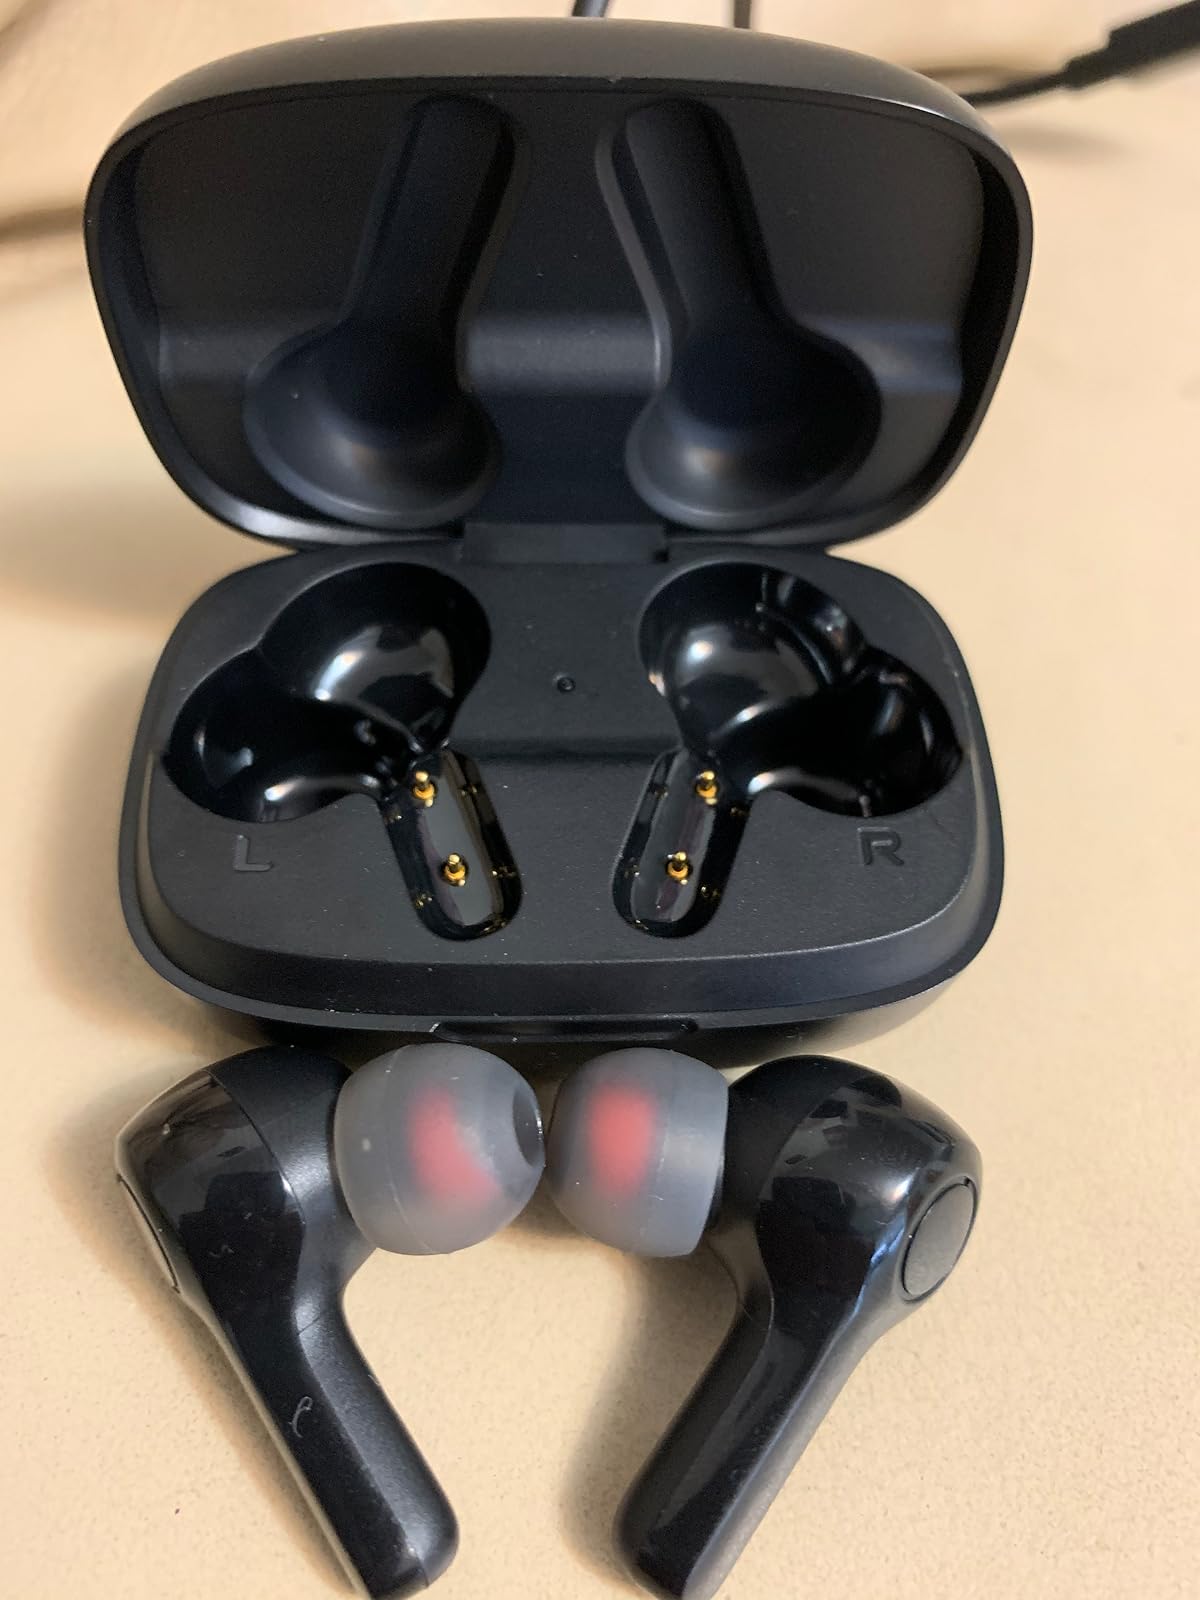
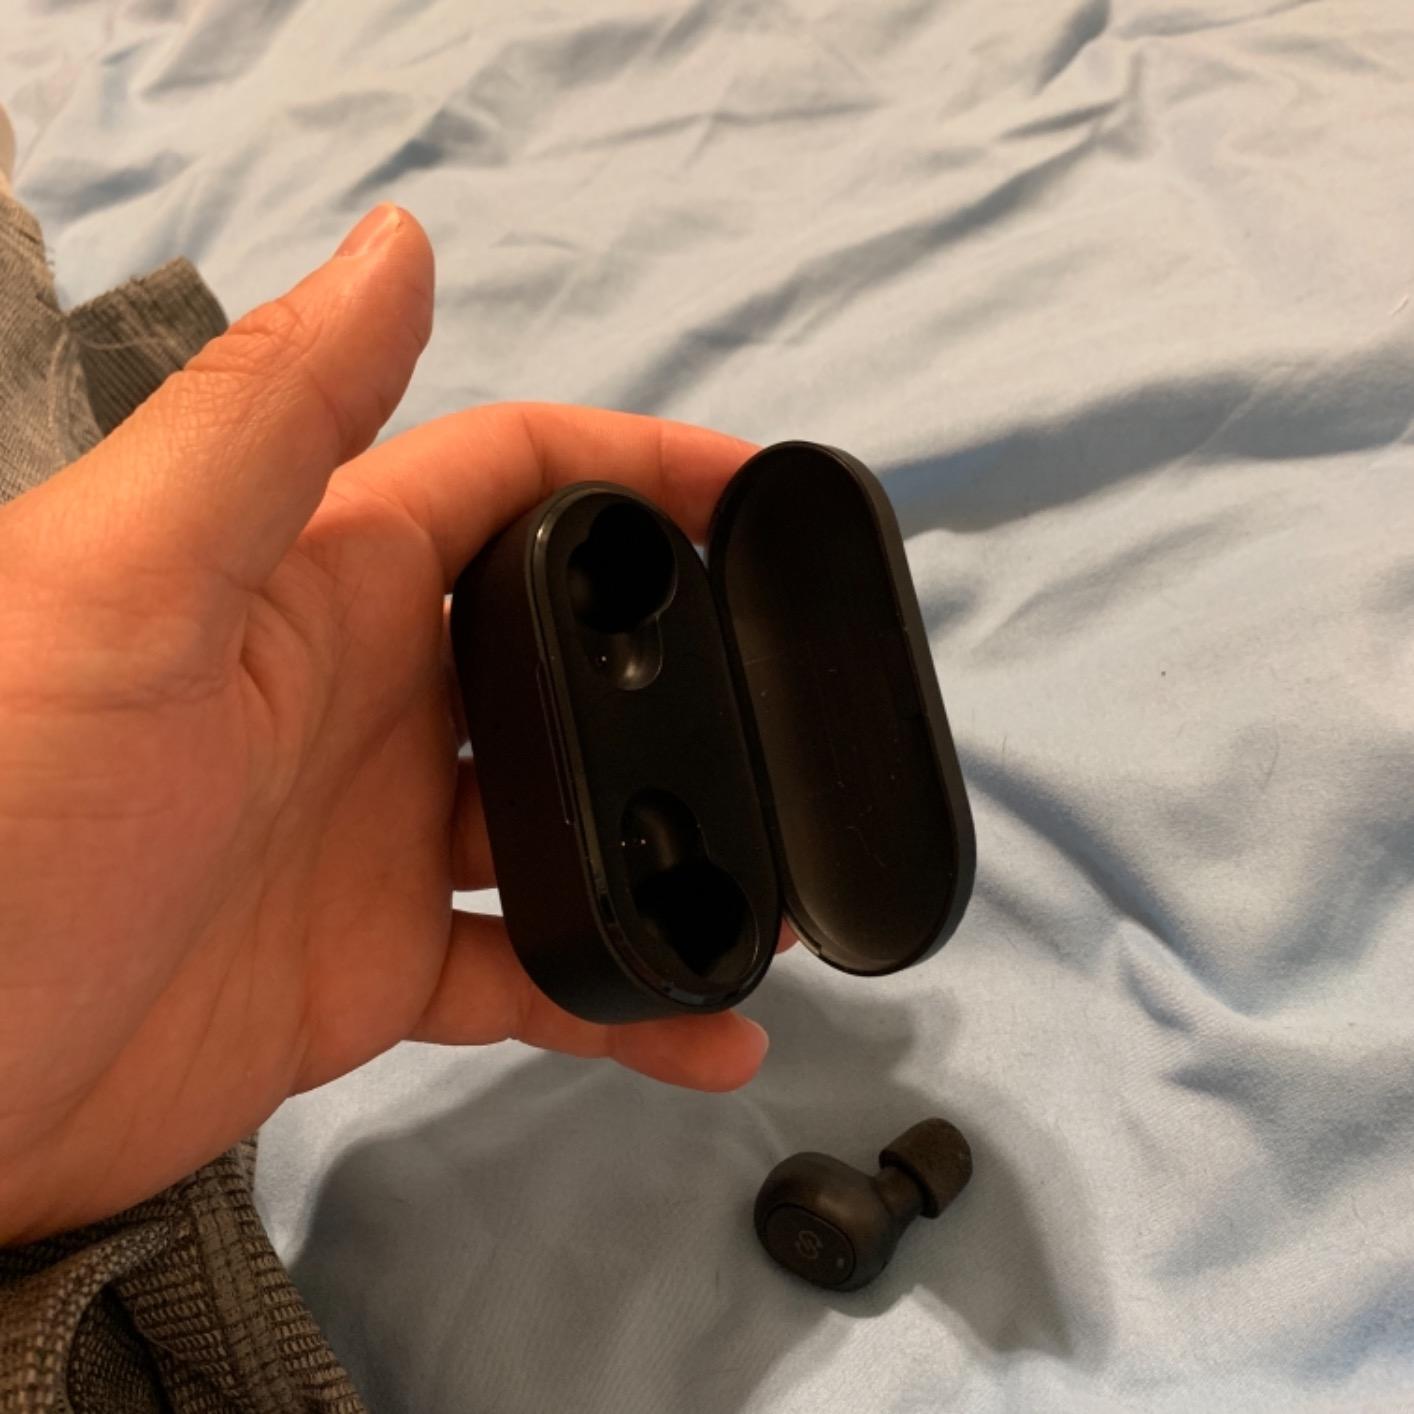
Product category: earbuds
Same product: no